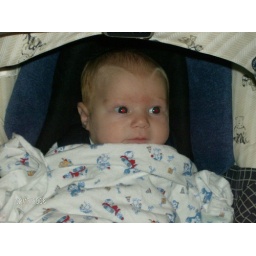
Tre in his car seat at church